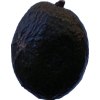
Label: black_avocado